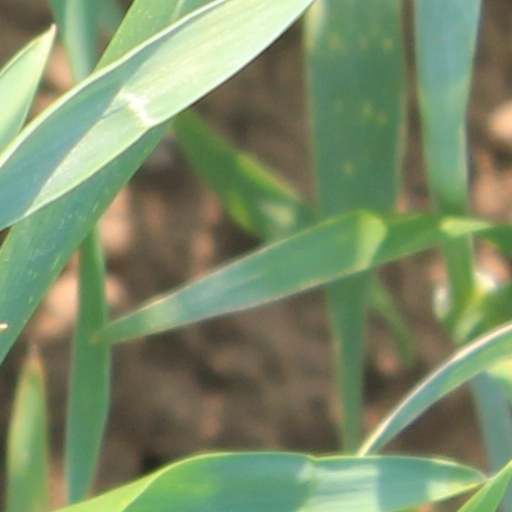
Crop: wheat